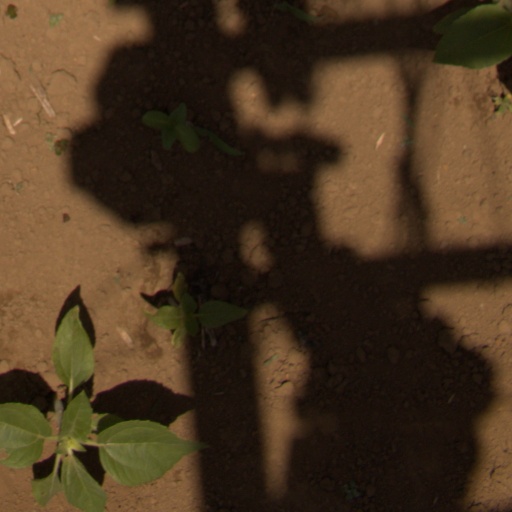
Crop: Jerusalem artichoke